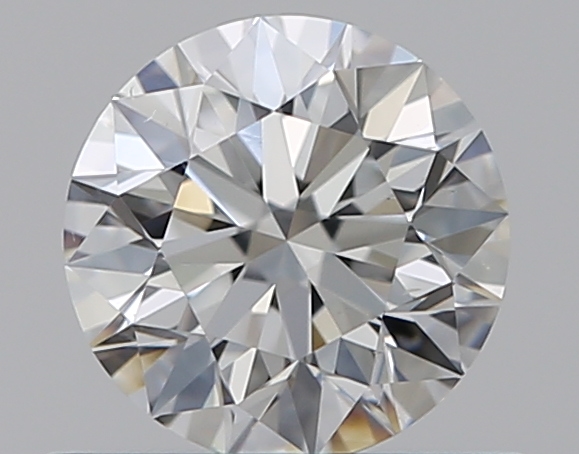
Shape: round
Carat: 0.5
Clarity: VS2
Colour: F
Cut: EX
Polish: EX
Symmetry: EX
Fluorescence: N
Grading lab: GIA
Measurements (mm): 5.04 x 5.06 x 3.17